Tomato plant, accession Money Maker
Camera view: tilt-top (135 deg); turntable rotation: 240 degrees
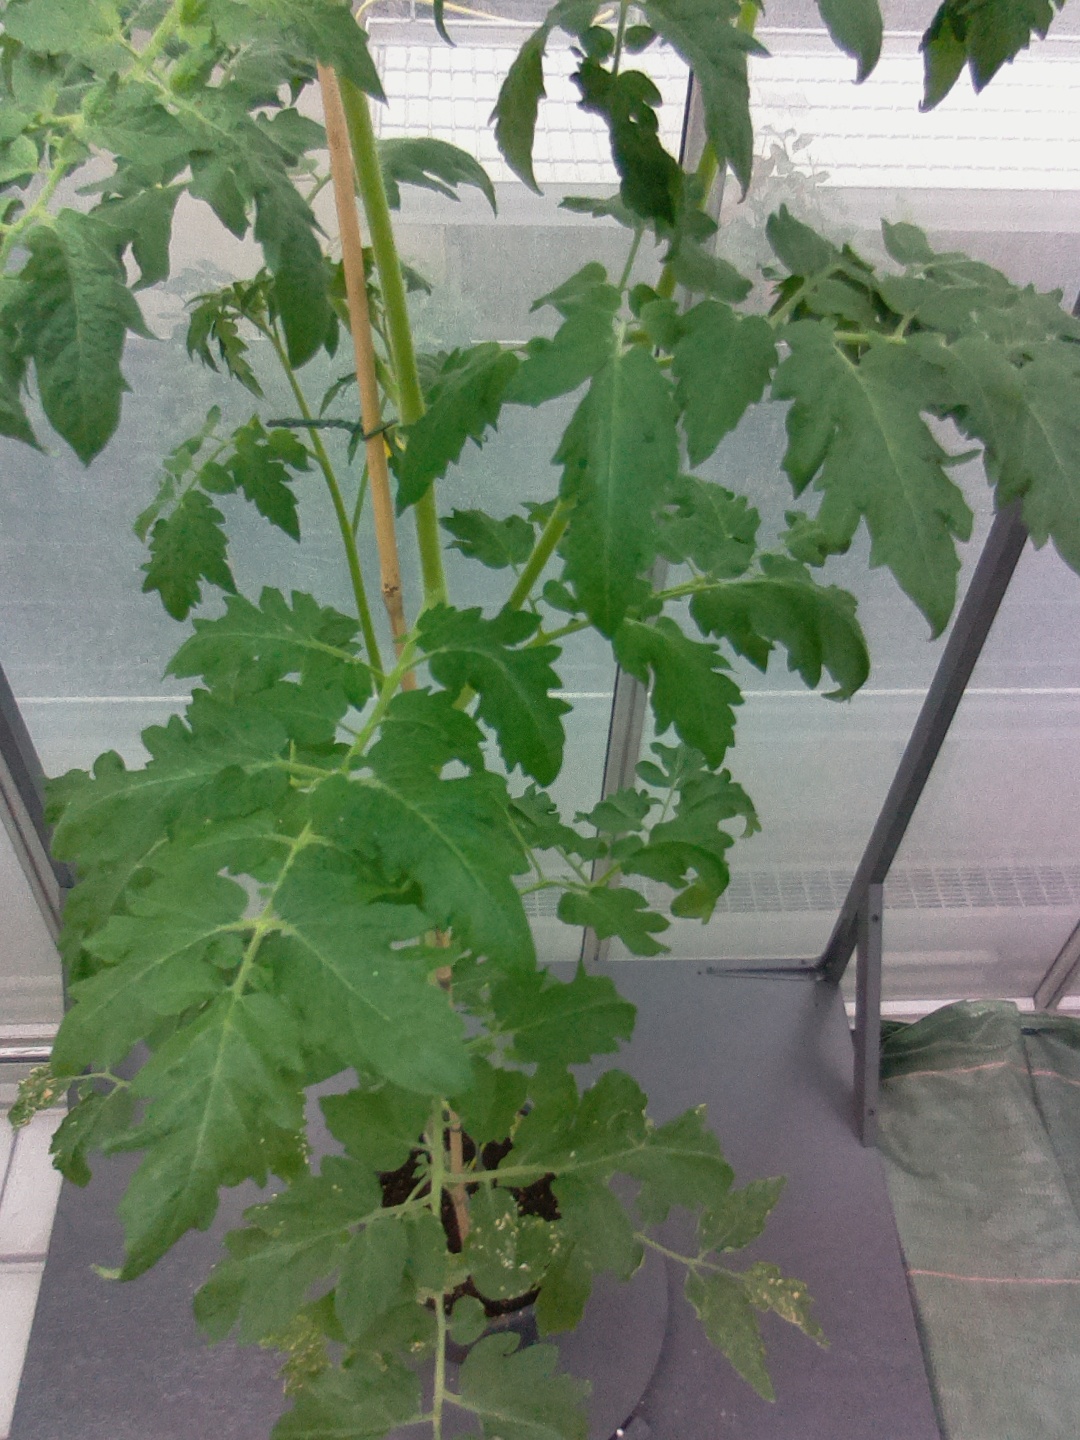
BBCH growth stage 68: Full flowering, 80%-90% of flowers open, more petals falling